Japanese invasion of Burma

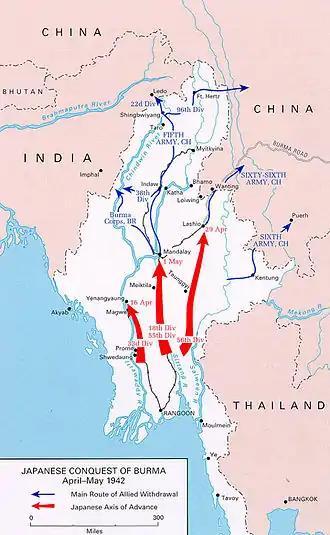
Japanese advance and Allied retreat

After the fall of Rangoon, the Allies tried to make a stand in central Burma. It was hoped that the Chinese Expeditionary Force in Burma, commanded by Luo Zhuoying and consisting of the Fifth Army (commanded by Du Yuming) and the Sixth and Sixty-sixth Armies, could hold a front south of Mandalay. The Chinese armies each had approximately the strength of a British division but comparatively little equipment. Meanwhile, the newly created Burma Corps which had been formed to relieve Burma Army headquarters of the day-to-day responsibility for operations and consisted of 1st Burma Division, 17th Indian Division and 7th Armoured Brigade, defended the Irrawaddy River valley. Supplies were not immediately a problem, as much war material (including material originally meant for shipment to China) had been evacuated from Rangoon, rice was plentiful and the oilfields in central Burma were still intact, but no proper land routes from India existed and only the recapture of Rangoon would allow the Allies to hold Burma indefinitely.